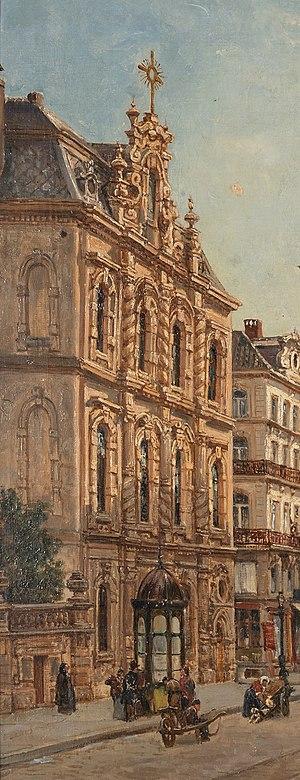
Cette image est une vue partielle du tableau ""Boulevard du Nord"" de Gustave Walckiers (1831-1891) datant probablement des années 1880 à 1890"
La maison presbytérale de l'église Notre-Dame du Finistère est un édifice de style néo-baroque construit en 1872-1874 à Bruxelles en Belgique par l'architecte Constant Almain de Hase, à la suite des travaux de voûtement de la Senne et de la création des « boulevards du Centre ».